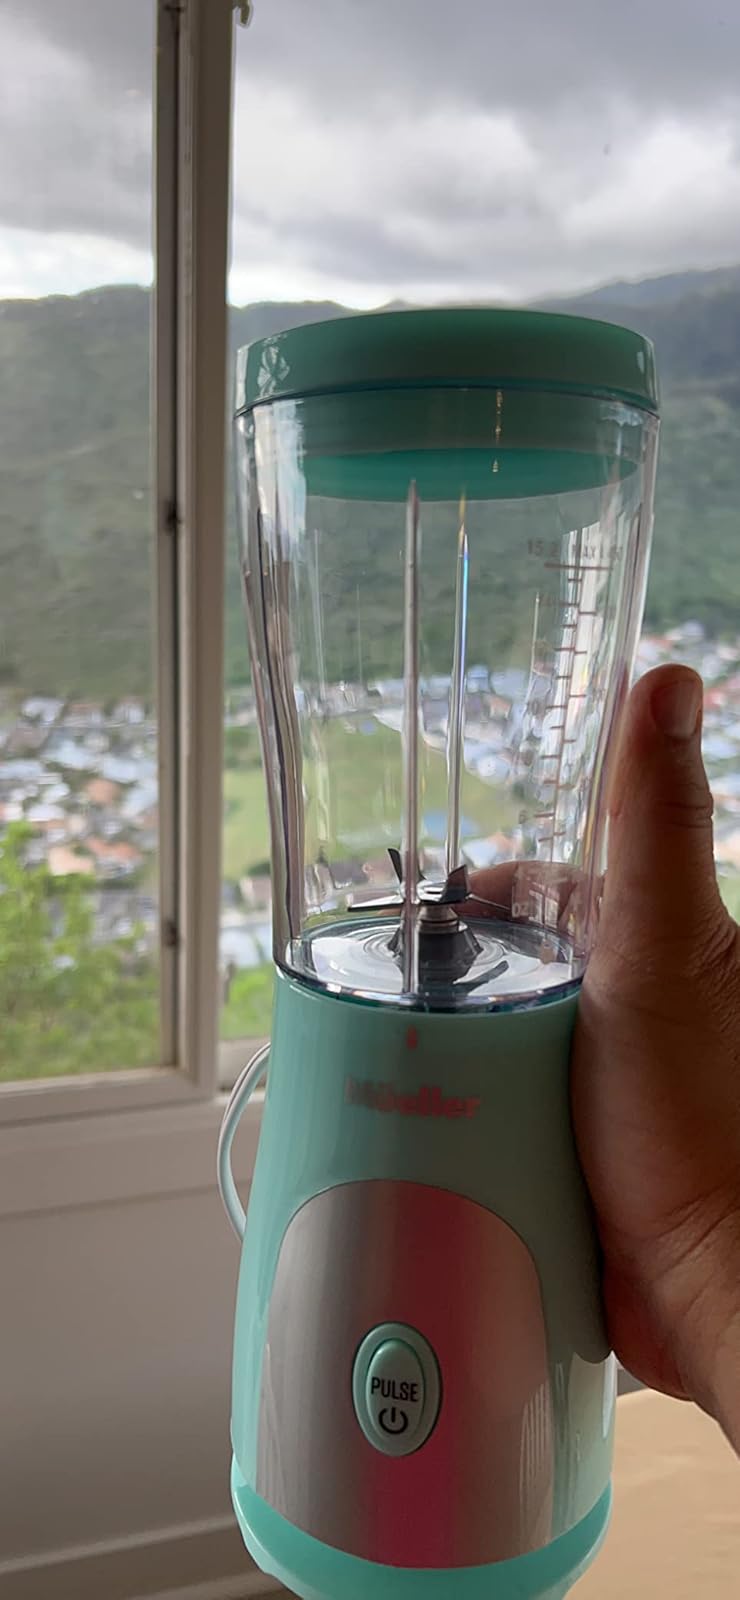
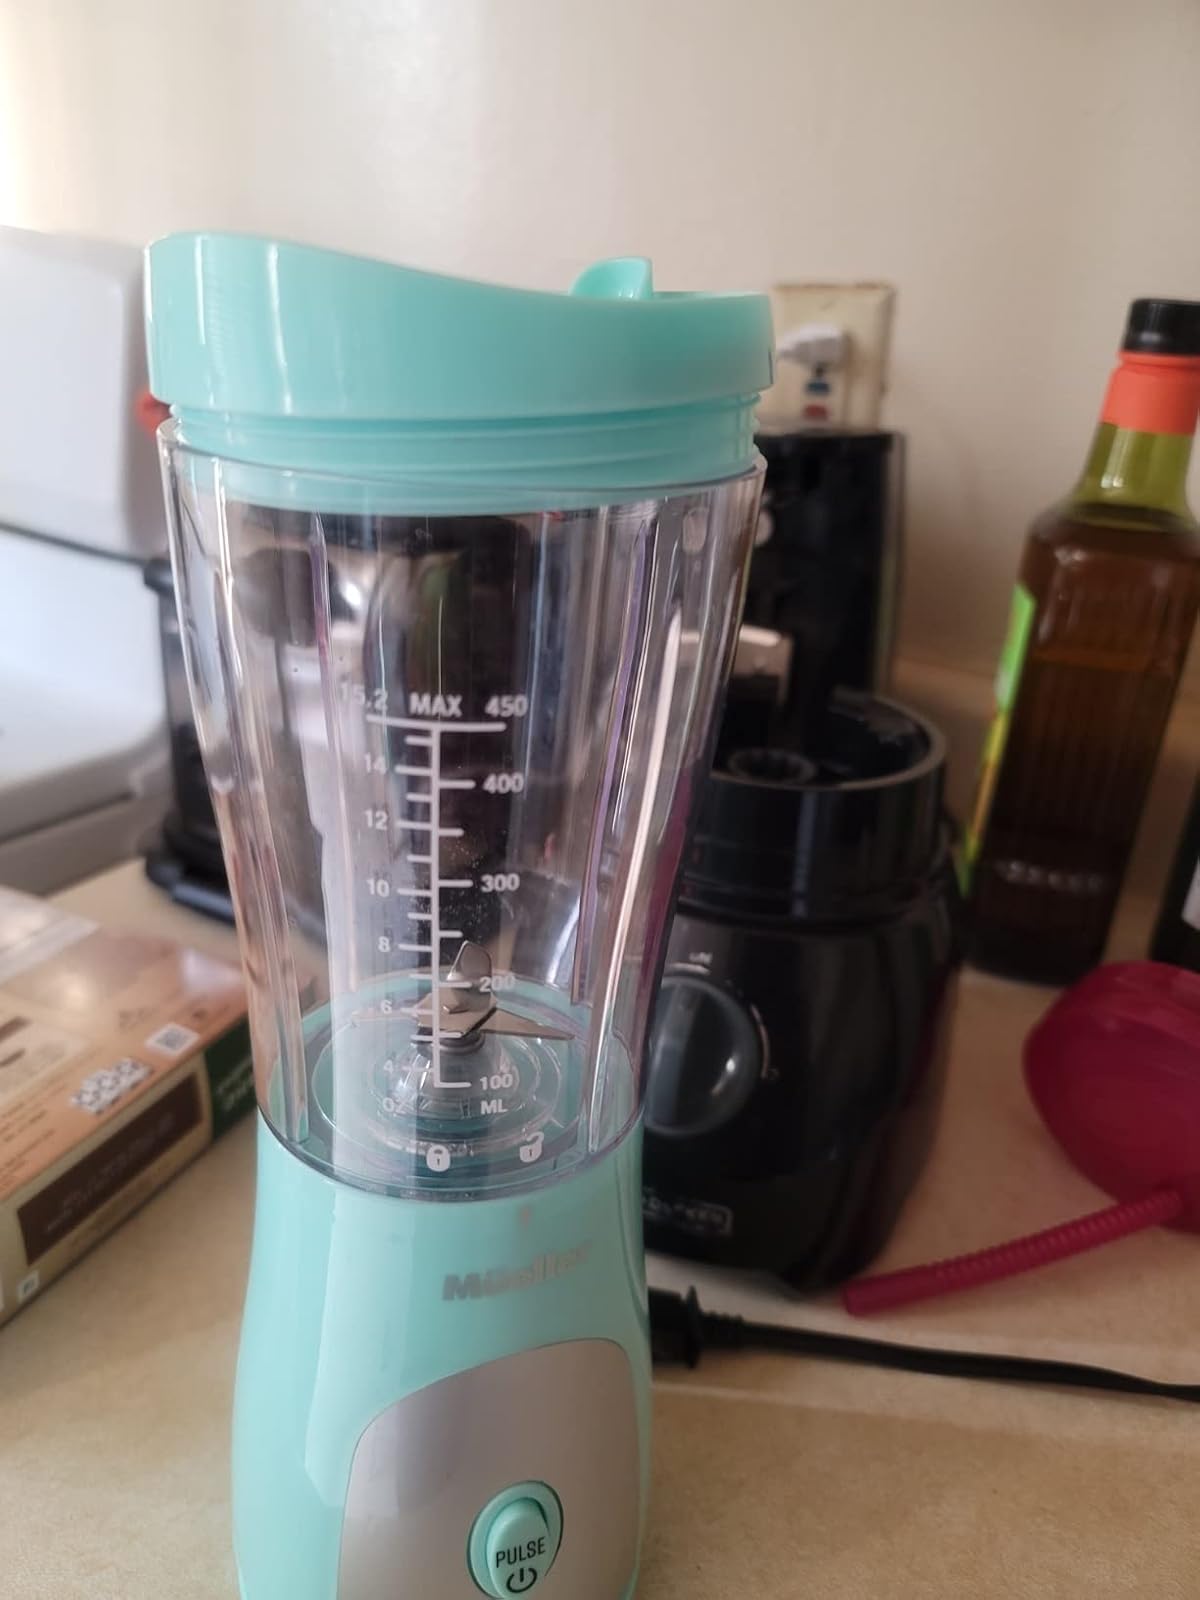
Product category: items_blender
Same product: yes